Bleach bypass

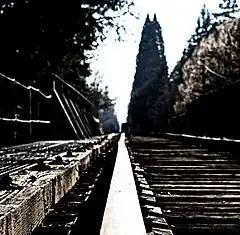
Example of a bleach bypass emulated photograph

Bleach bypass, also known as skip bleach or silver retention, is a chemical effect which entails either the partial or complete skipping of the bleaching function during the processing of a color film. By doing this, the silver is retained in the emulsion along with the color dyes. The result is a black-and-white image over a color image. The images usually have reduced saturation and exposure latitude, along with increased contrast and graininess. It usually is used to maximum effect in conjunction with a one-stop underexposure.